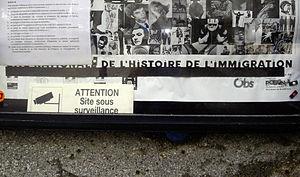
Cité nationale de l'histoire de l'immigration Paris, affiche entrée, 22 juin 2011
Le musée de l’Histoire de l’immigration est le nom adopté depuis le 1ᵉʳ janvier 2012 pour désigner les instances de la Cité nationale de l'histoire de l'immigration. Ce musée des Migrations français est aménagé dans le palais de la Porte-Dorée à l'est de Paris et ouvert au public depuis octobre 2007. Il a été officiellement inauguré le 15 décembre 2014, par le président François Hollande, sept ans après son ouverture.
La vidéosurveillance est un système de caméras et de transmission d'images, disposé dans un espace public ou privé pour le surveiller à distance ; il s'agit donc d'un type de télésurveillance. Les images obtenues avec ce système, peuvent être traitées automatiquement et/ou visionnées puis archivées ou détruites. La surveillance a pour but de contrôler les conditions de respect de la sécurité, de la sûreté ou de l'exécution d'une procédure particulière.